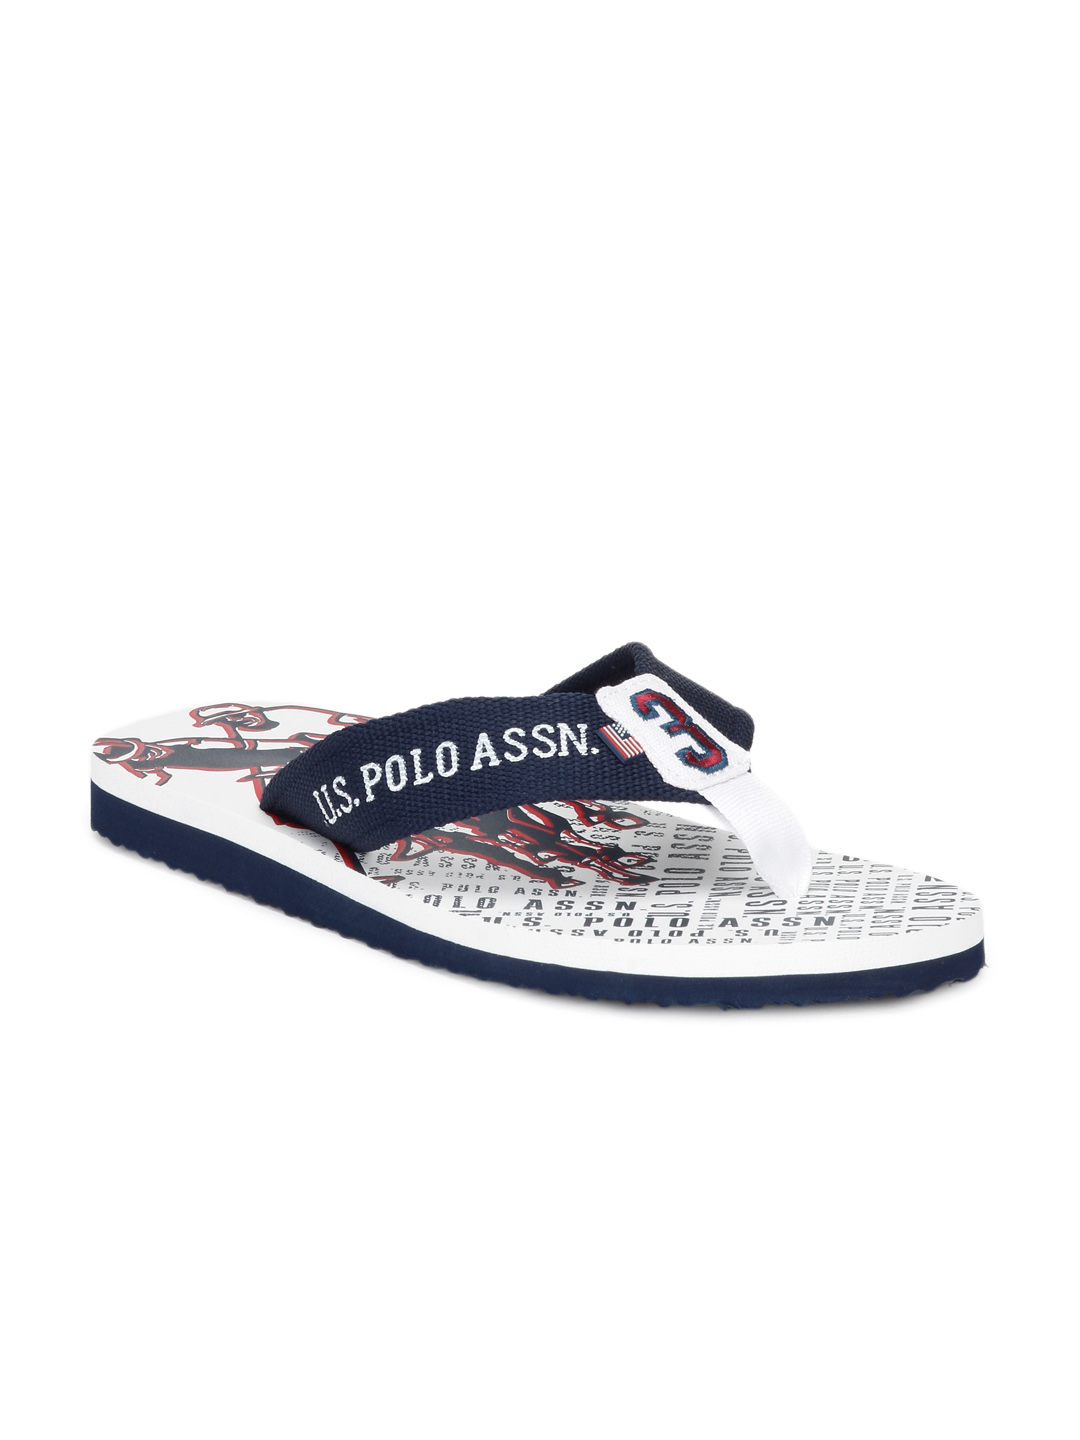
U.S. Polo Assn. Men White Flip Flops
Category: Footwear / Flip Flops / Flip Flops
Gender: Men
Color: White
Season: Summer 2012
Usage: Casual